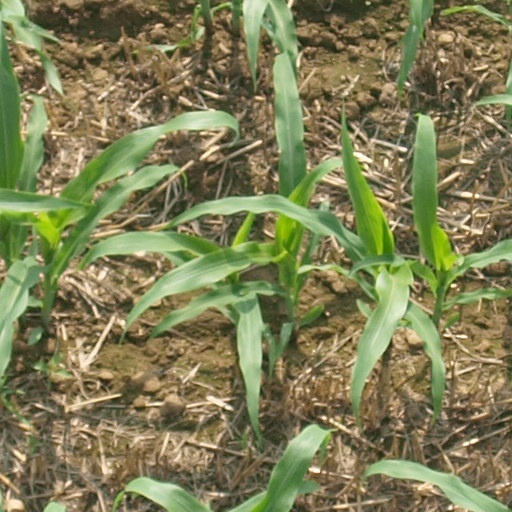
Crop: maize; corn